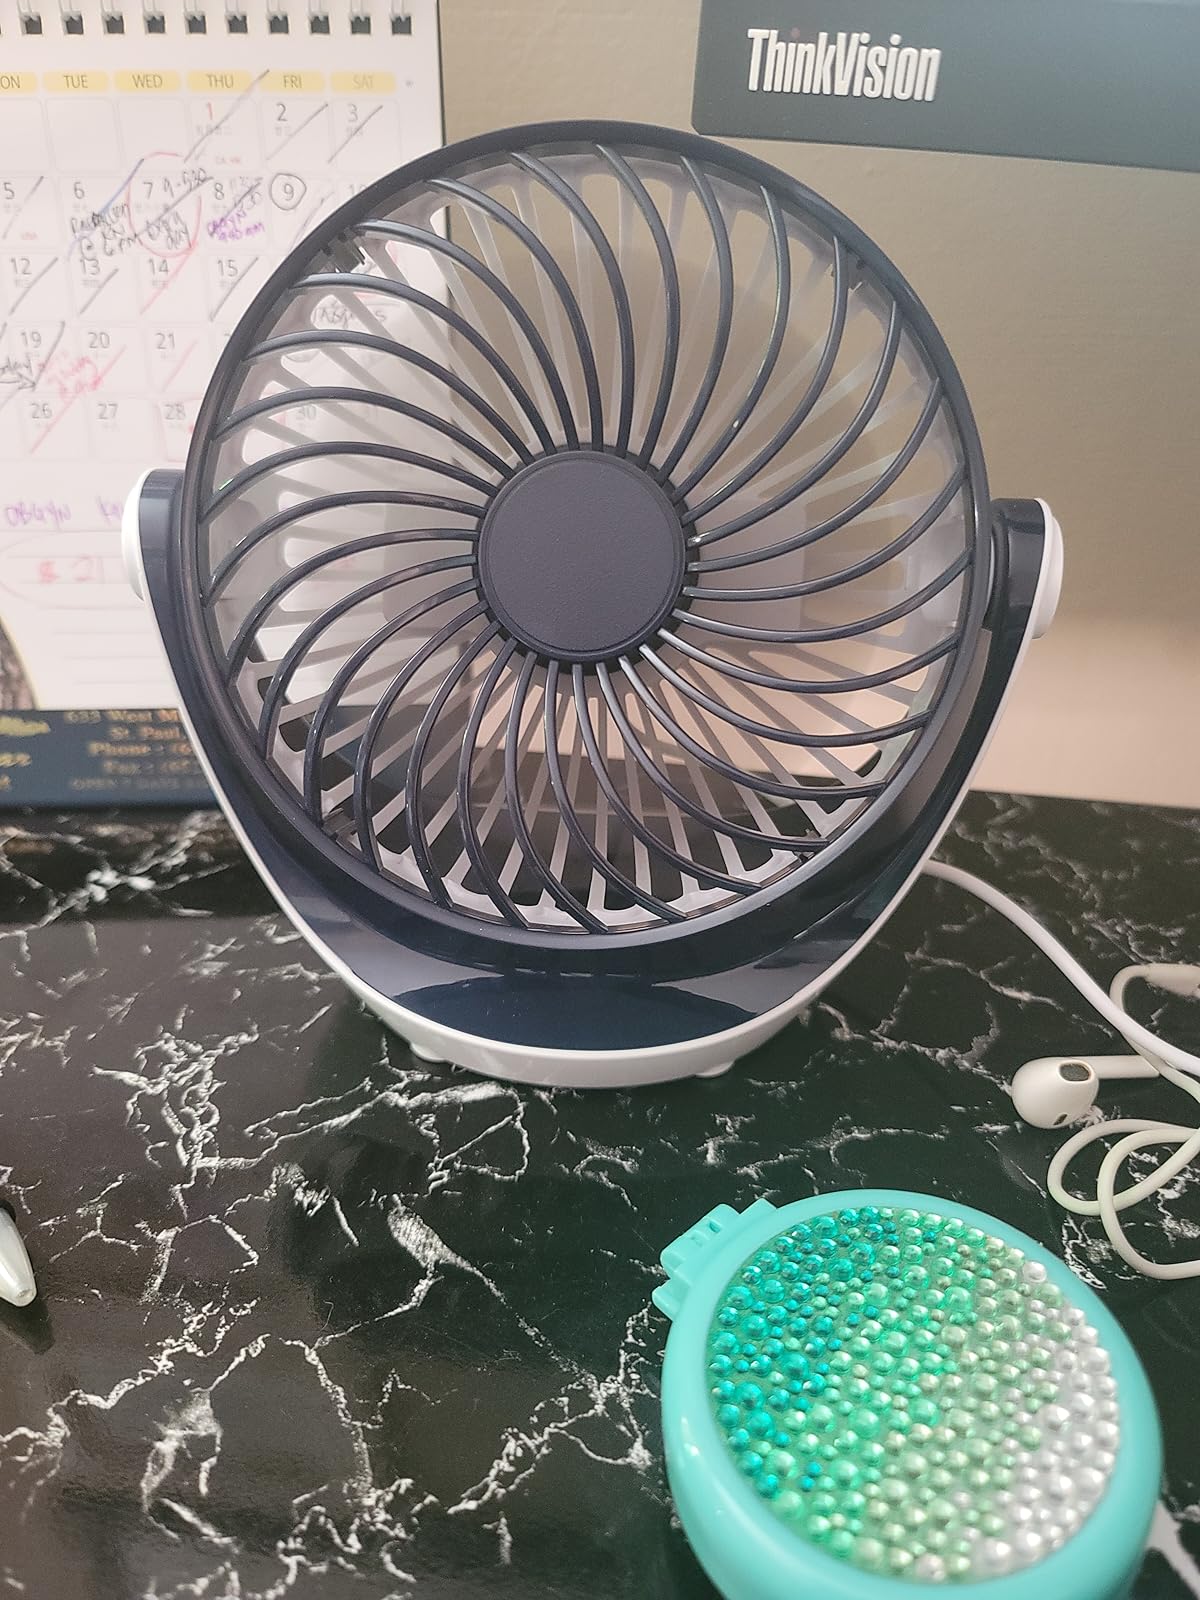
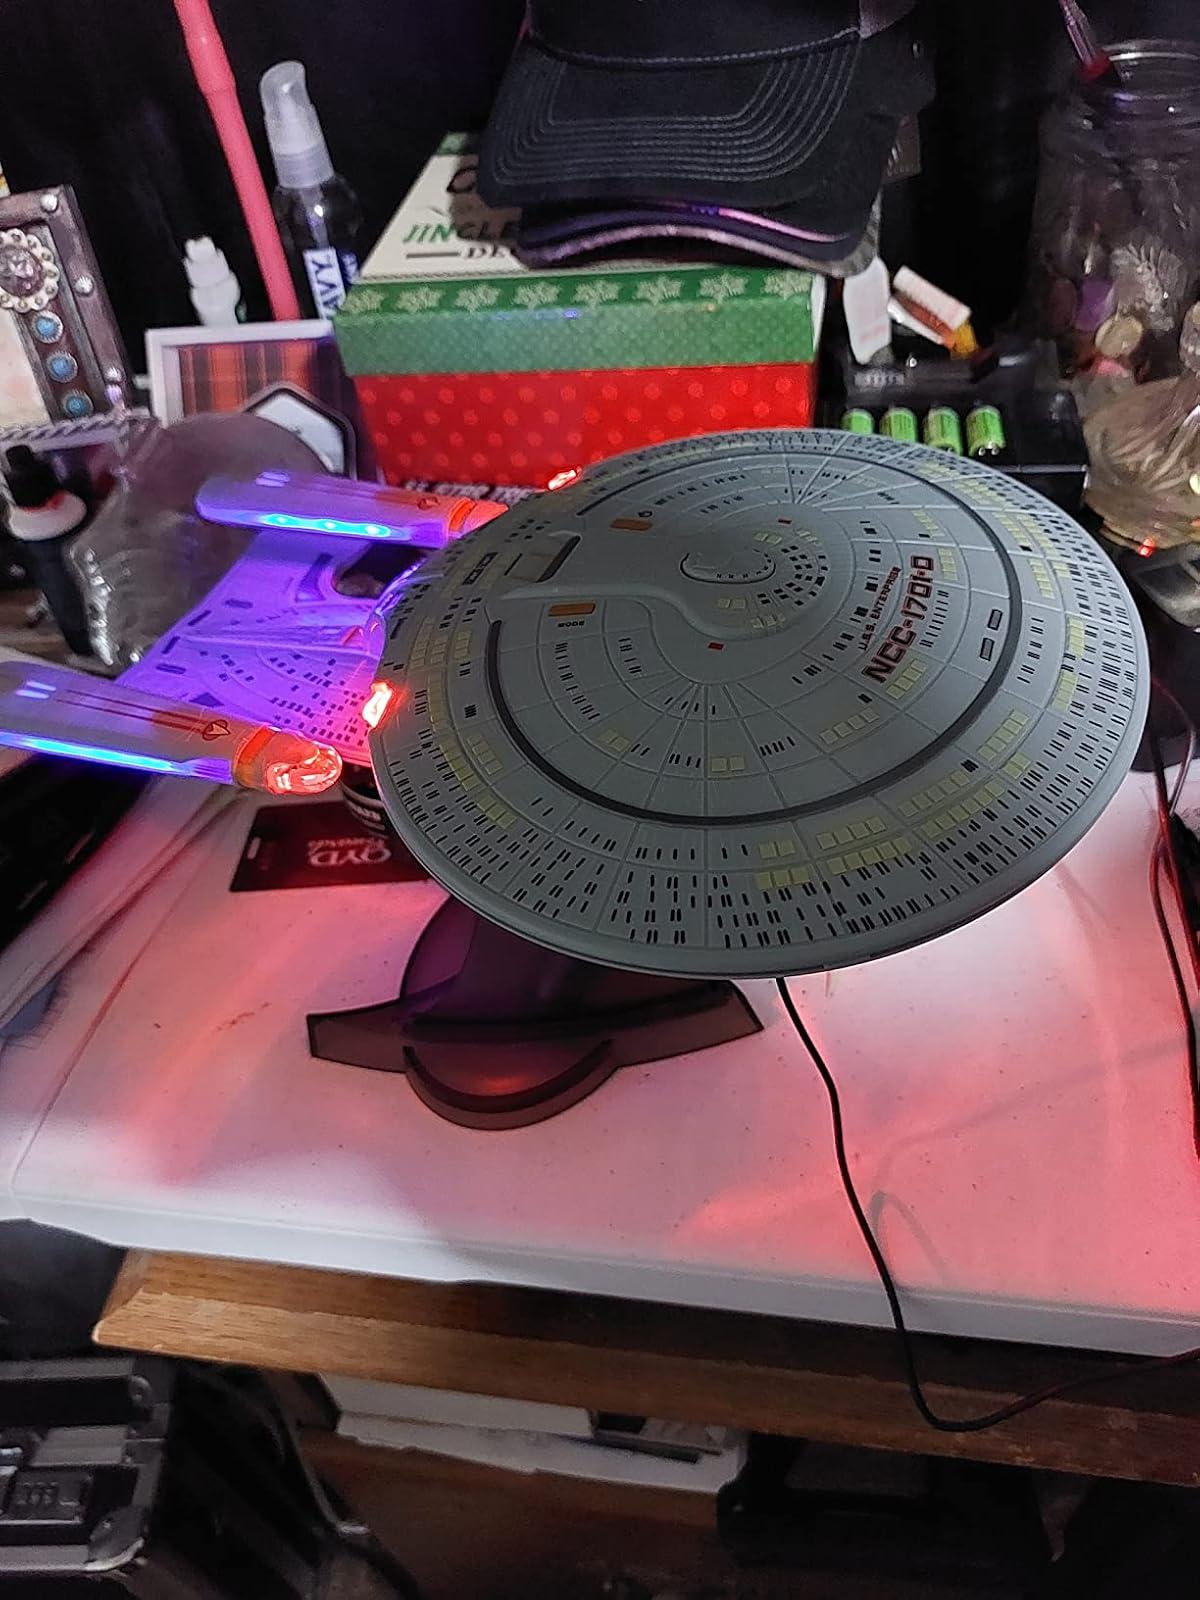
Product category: fan
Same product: no